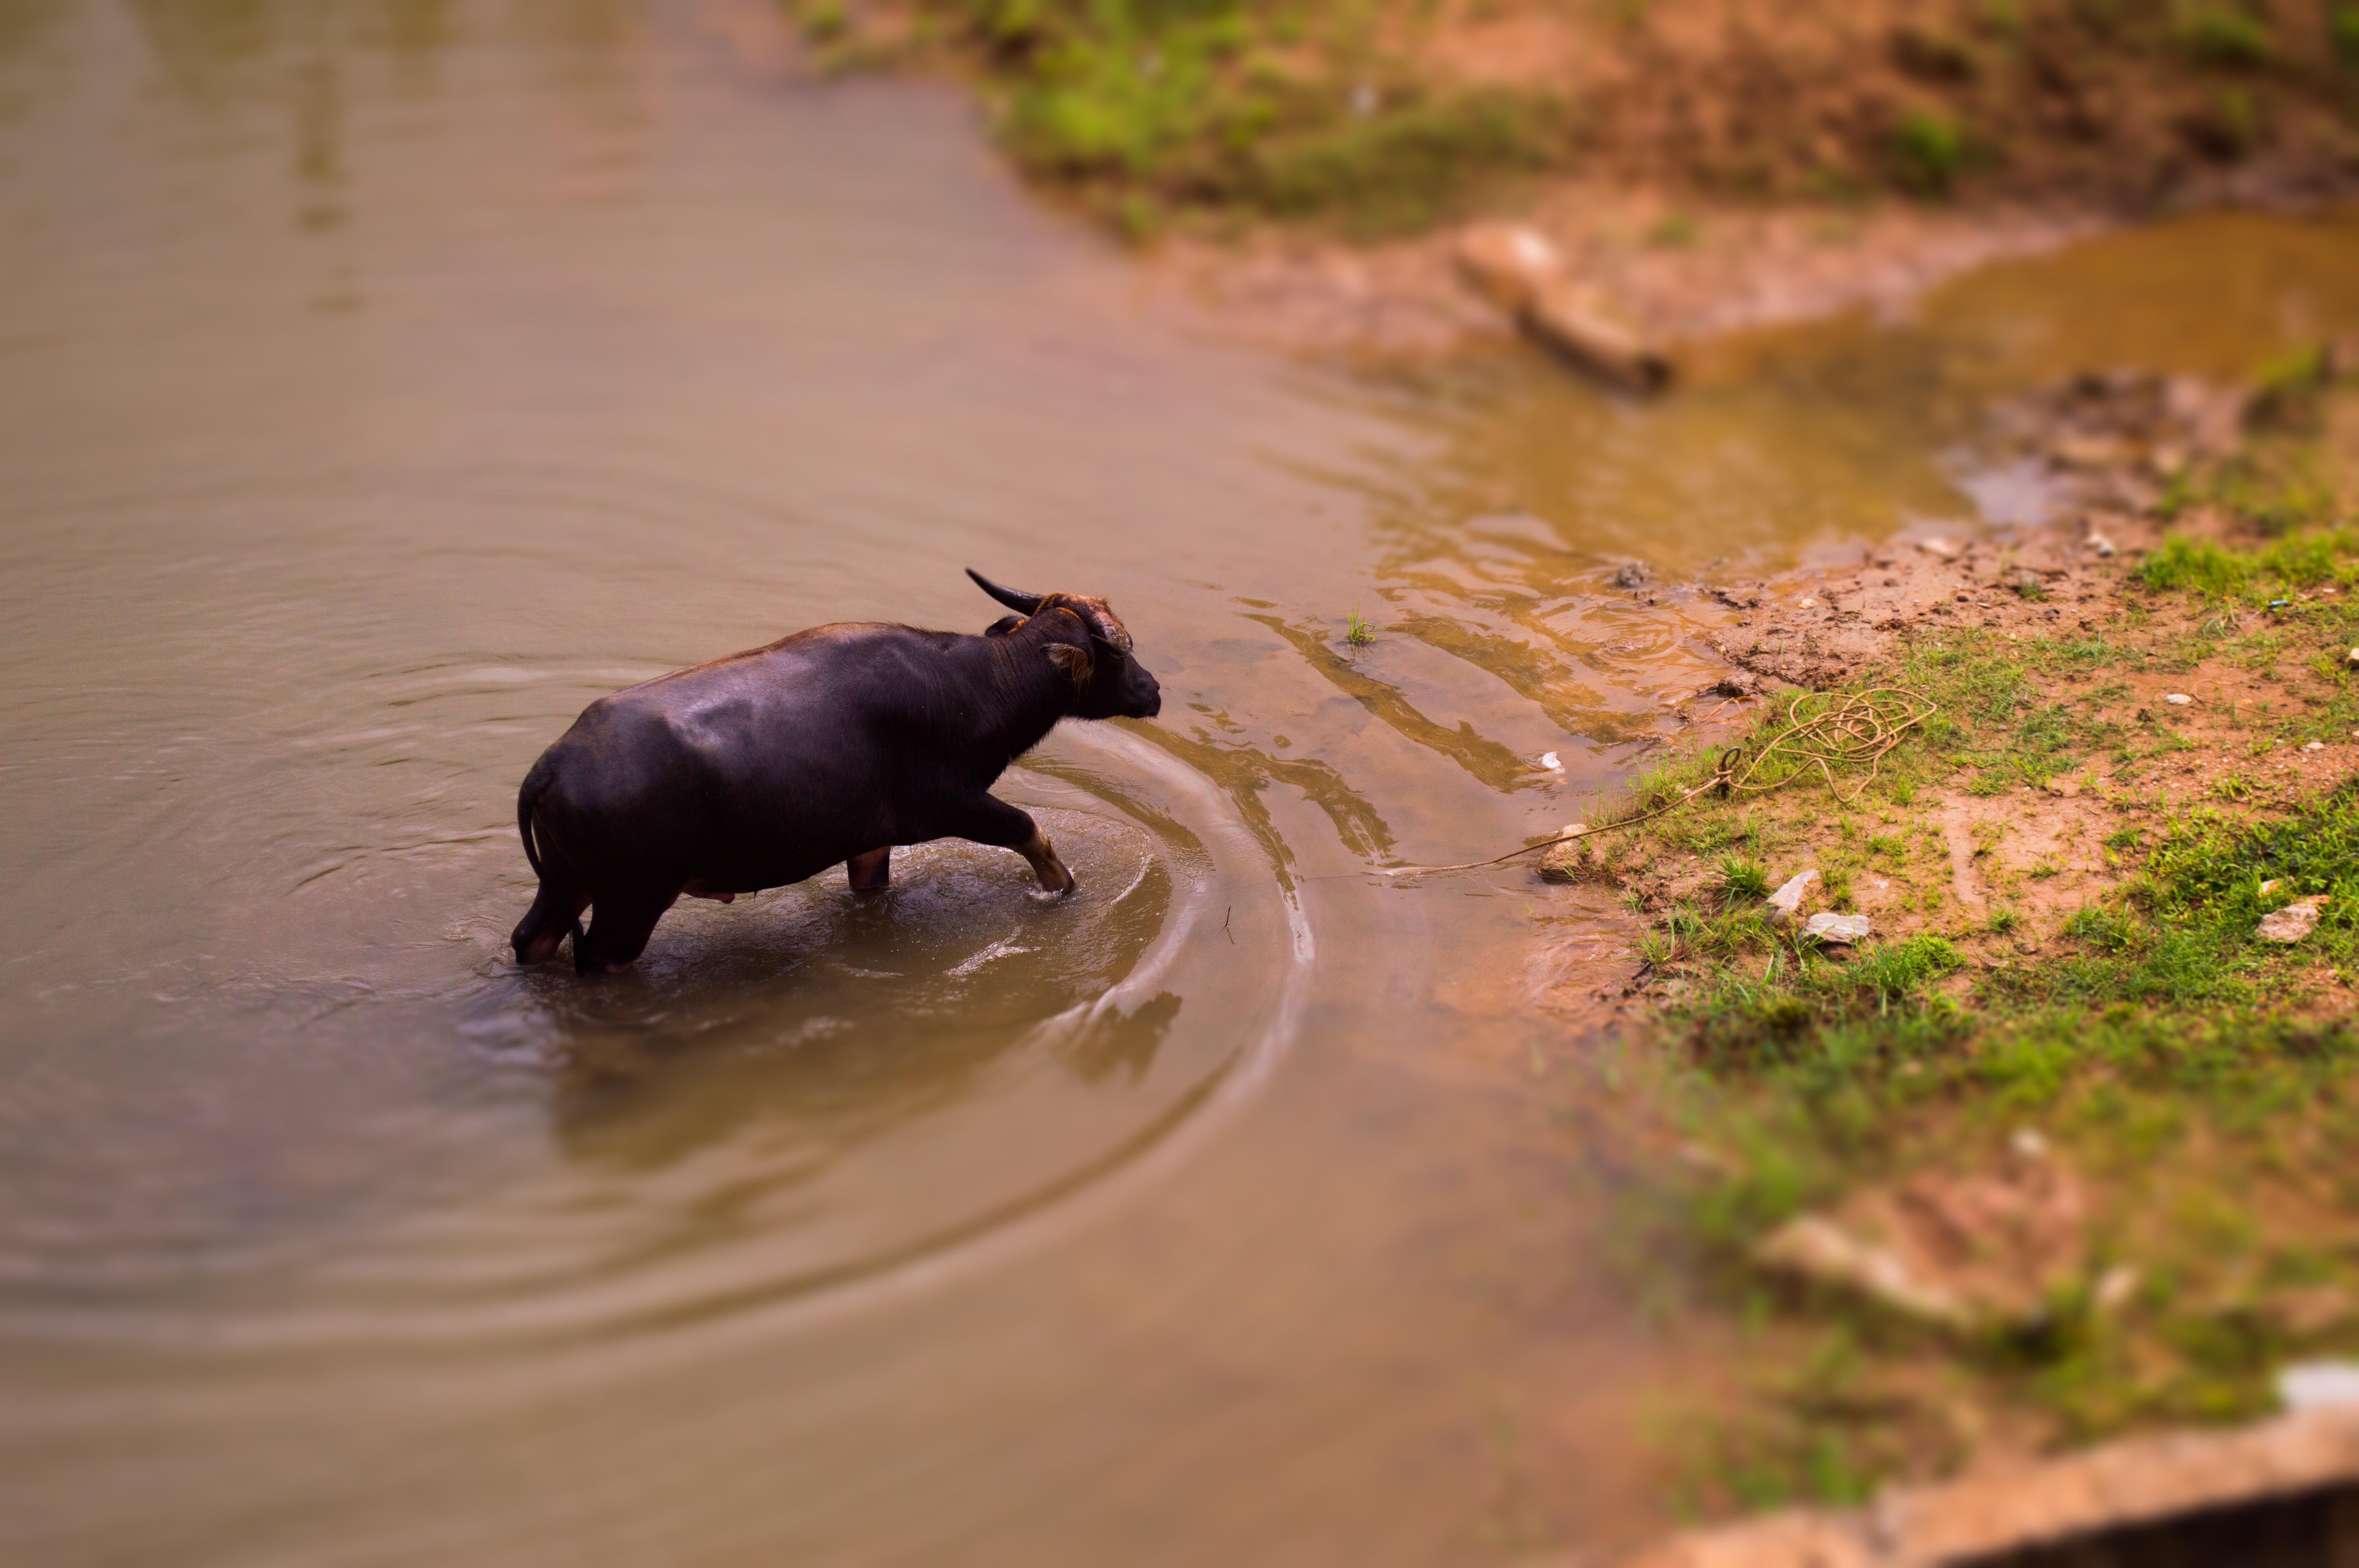
wildlife, mammal, fauna